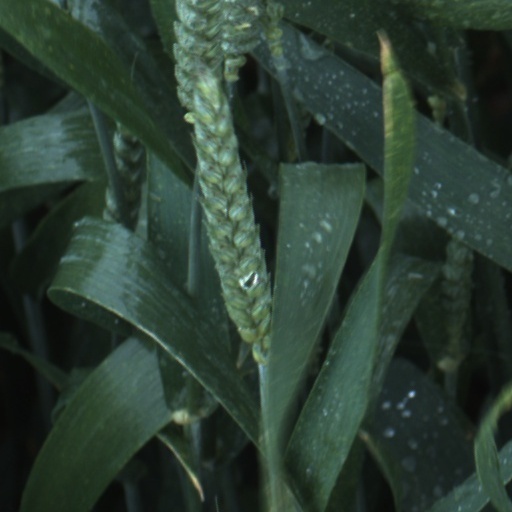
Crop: wheat